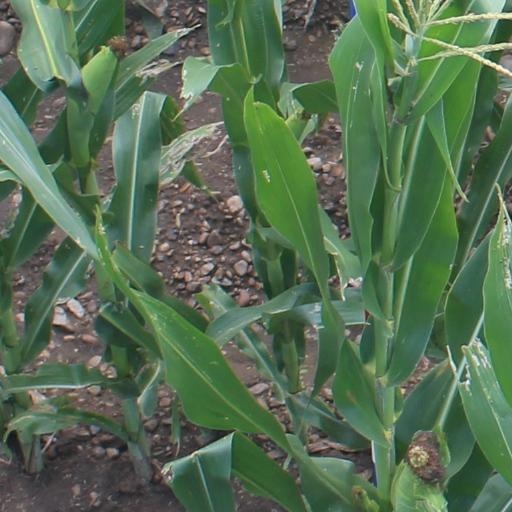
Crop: maize; corn